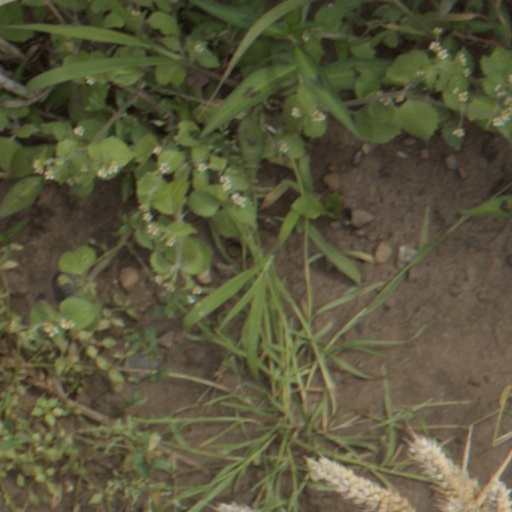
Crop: wheat